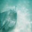
Label: ray